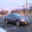
Label: automobile